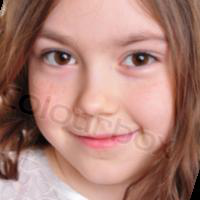
Age group: age 01-10